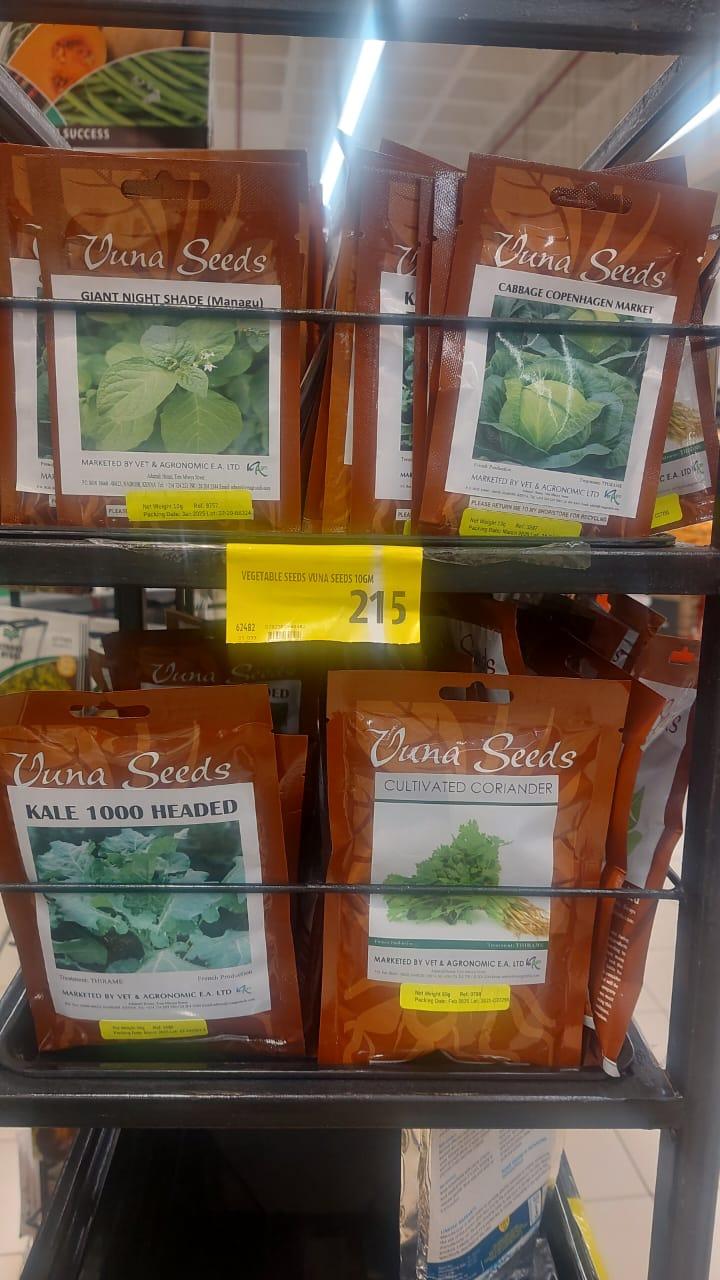
Maji ambayo yametuama katikati ya bonde likiwa limejaa majani mengi na miti iliyozunguka, vyote vikinyonya unyevunyevu na kustawi kwa wingi, na baadaye kuweza kuleta msitu mkubwa.